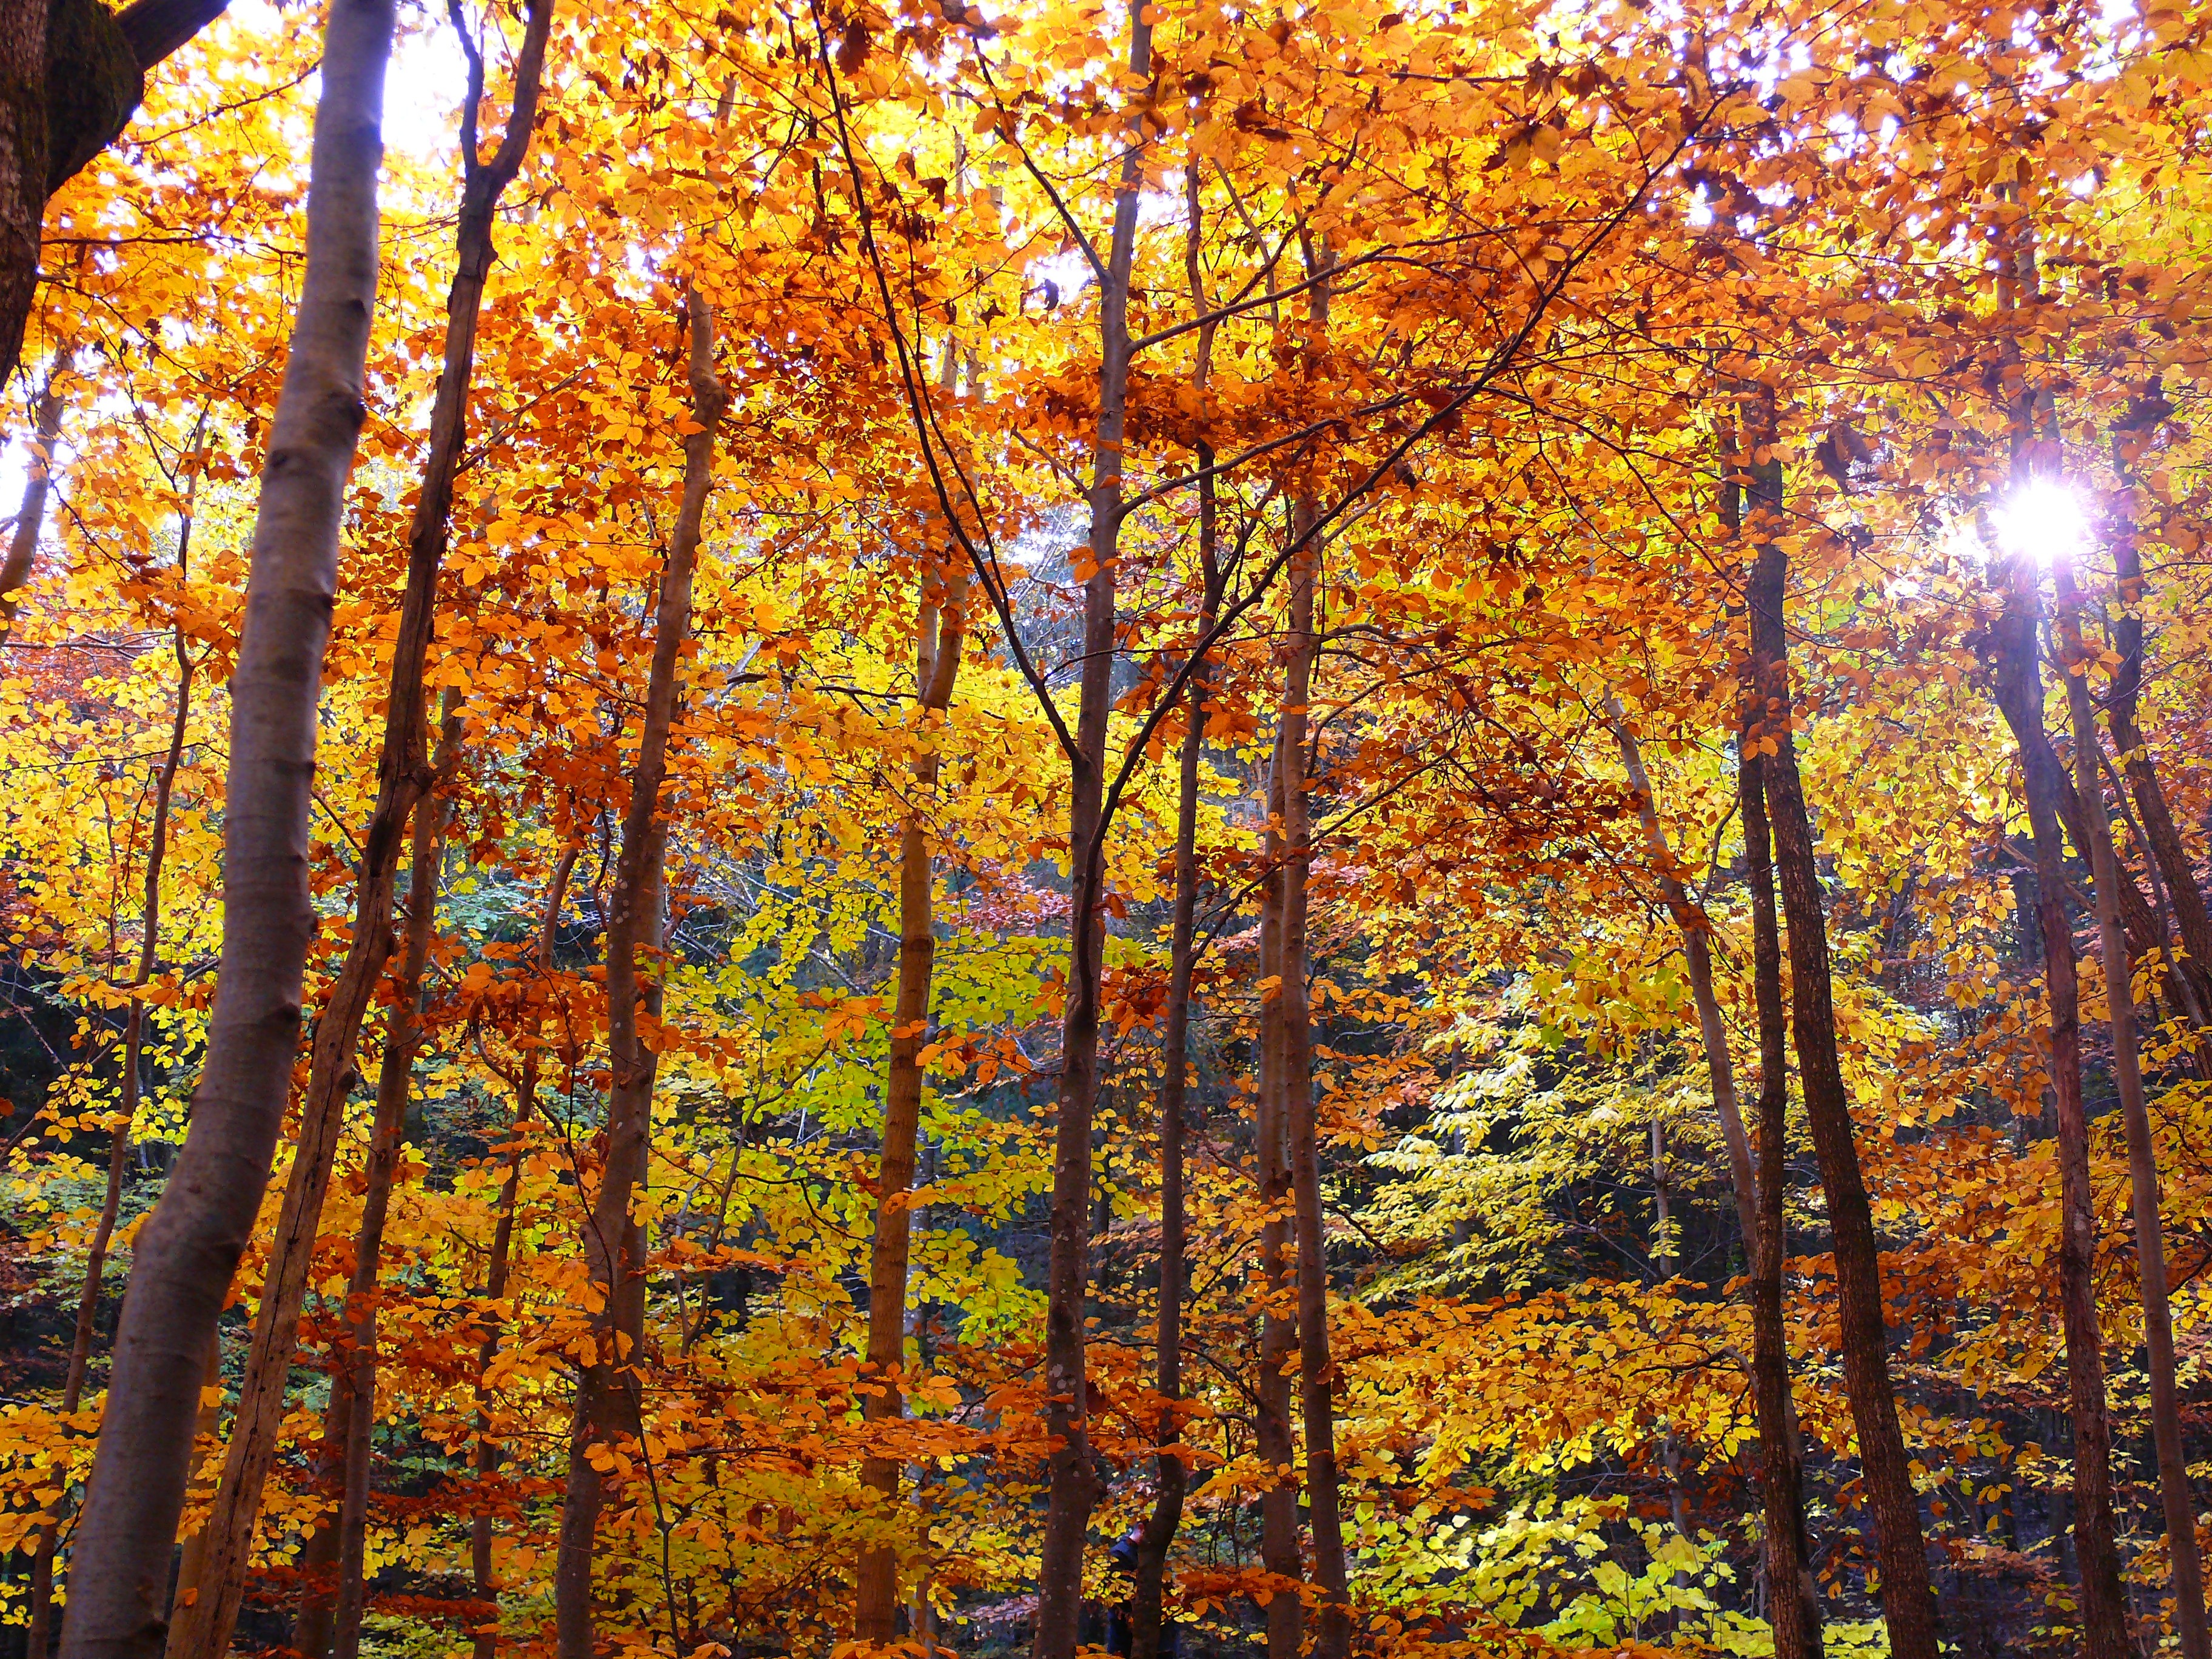
landscape, tree, nature, forest, branch, plant, sunlight, leaf, autumn, season, trees, leaves, colors, deciduous, beautiful, grove, woodland, habitat, mood, autumn forest, autum, sunbeam, back light, natural environment, woody plant, temperate broadleaf and mixed forest, land plant